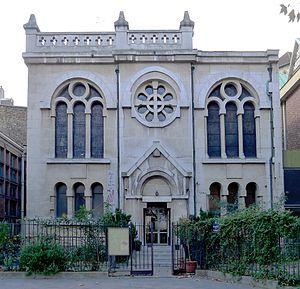
Eglise Saint-Denys-de-la-Chapelle - Paris XVIII
L'église Saint-Denys de la Chapelle est une église du 18ᵉ arrondissement de Paris.